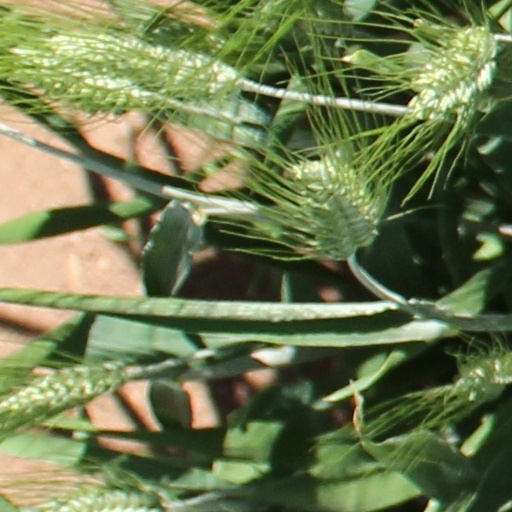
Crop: wheat